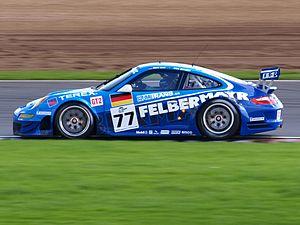
Les 24 Heures du Mans 2010 sont la 78ᵉ édition des 24 Heures du Mans et se déroule les 12 et 13 juin 2010 sur le circuit de la Sarthe.